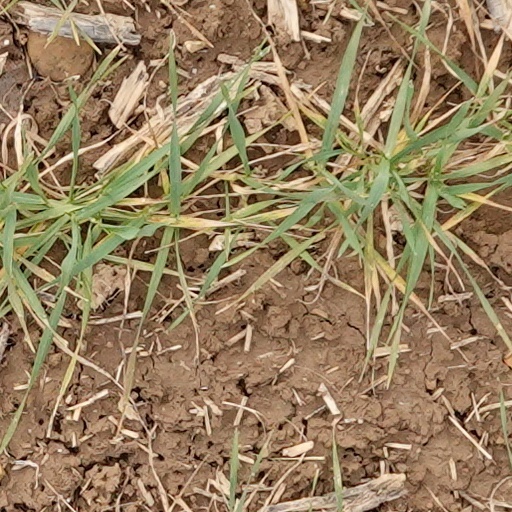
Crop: wheat